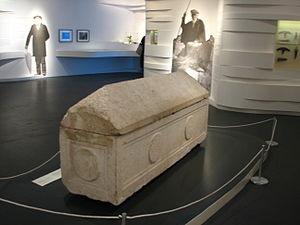
Hélène était la reine de l'Adiabène, un royaume correspondant à peu près aux frontières des territoires kurdes aujourd'hui. Dans les sources juives, elle est souvent appelée Heleni HaMalka. C'était vraisemblablement la première épouse de Monobaze Iᵉʳ. Elle est probablement née entre 25 et 15 av. J.-C. Elle est morte vers 56-58. À sa mort son titre était « reine Tzada », comme l'atteste l'inscription figurant sur son sarcophage.